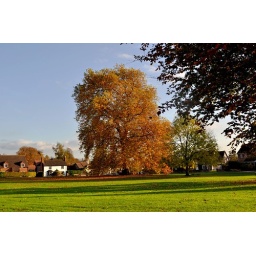
The village green from the direction of the school. The tree is said to be the largest London Plane in Gloucestershire.